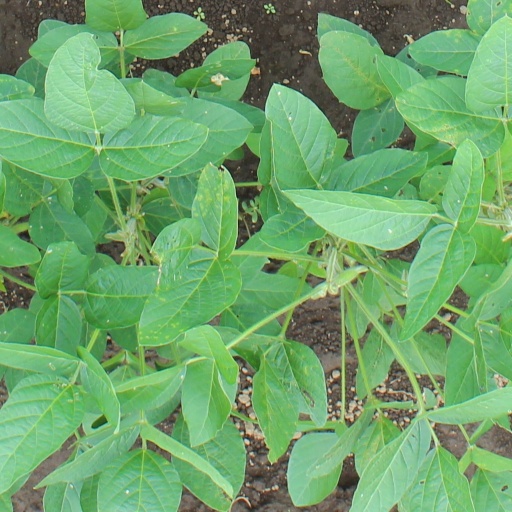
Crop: soybean